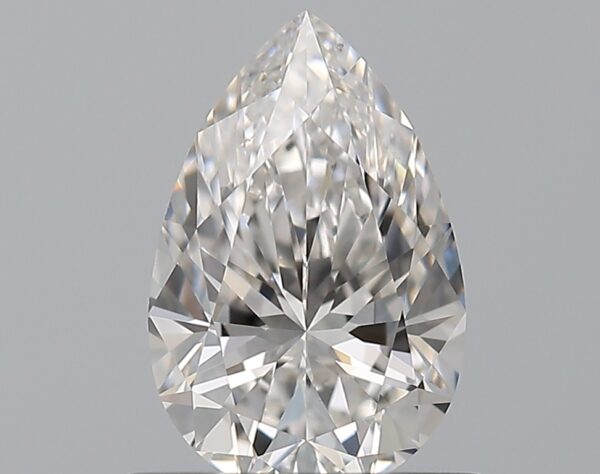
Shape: pear
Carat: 0.76
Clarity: VS2
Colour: F
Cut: EX
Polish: EX
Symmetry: EX
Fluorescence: N
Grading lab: GIA
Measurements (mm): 7.8 x 5.1 x 3.22